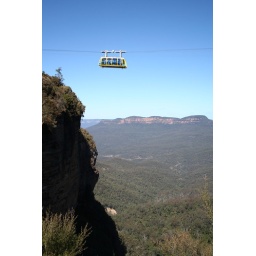
cable car au dessus the blue mountain. cable car over blue mountain